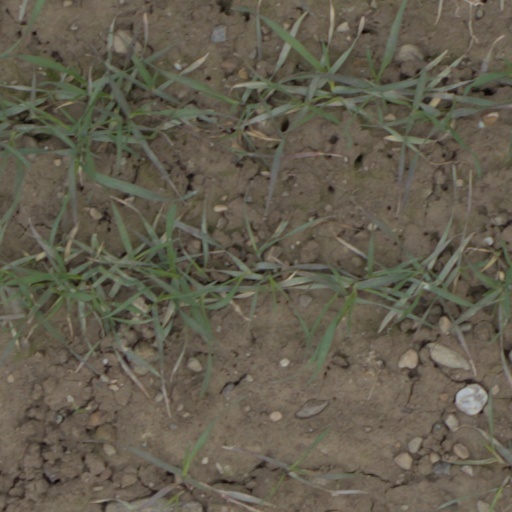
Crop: wheat